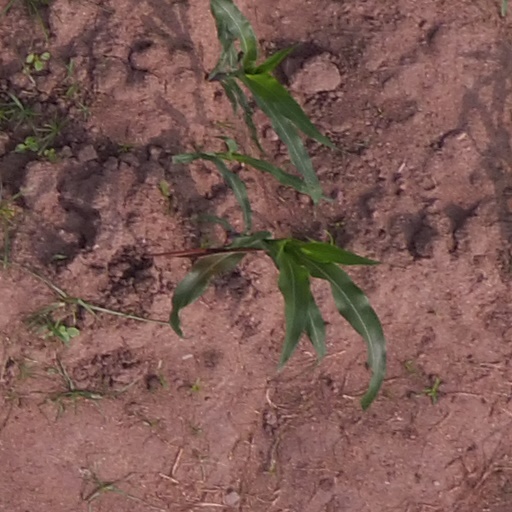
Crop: maize; corn